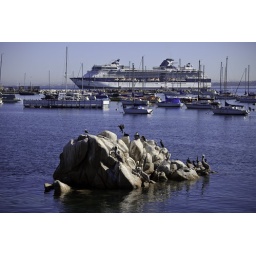
The birds love this rock near Fisherman's Wharf. Monterrey, California.